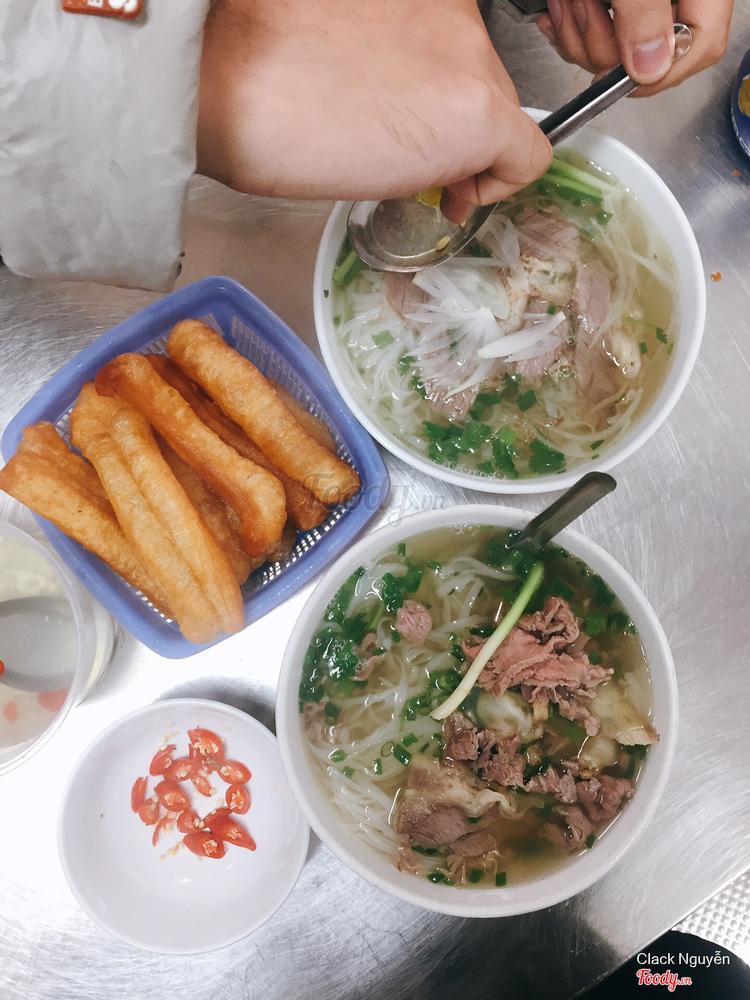
có một cái muỗng xuất hiện ở trên tay của một người